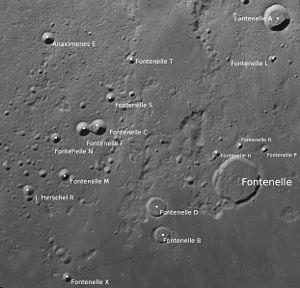
Fontenelle est un cratère d'impact lunaire situé au Nord de la face visible de la Lune. Il se situe sur le bord septentrional de la Mare Frigoris, au nord-est du cratère Birmingham et au sud-est du cratère Anaximenes.